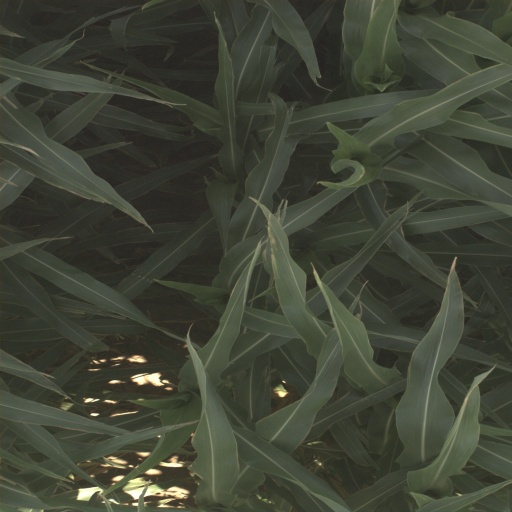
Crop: sorghum